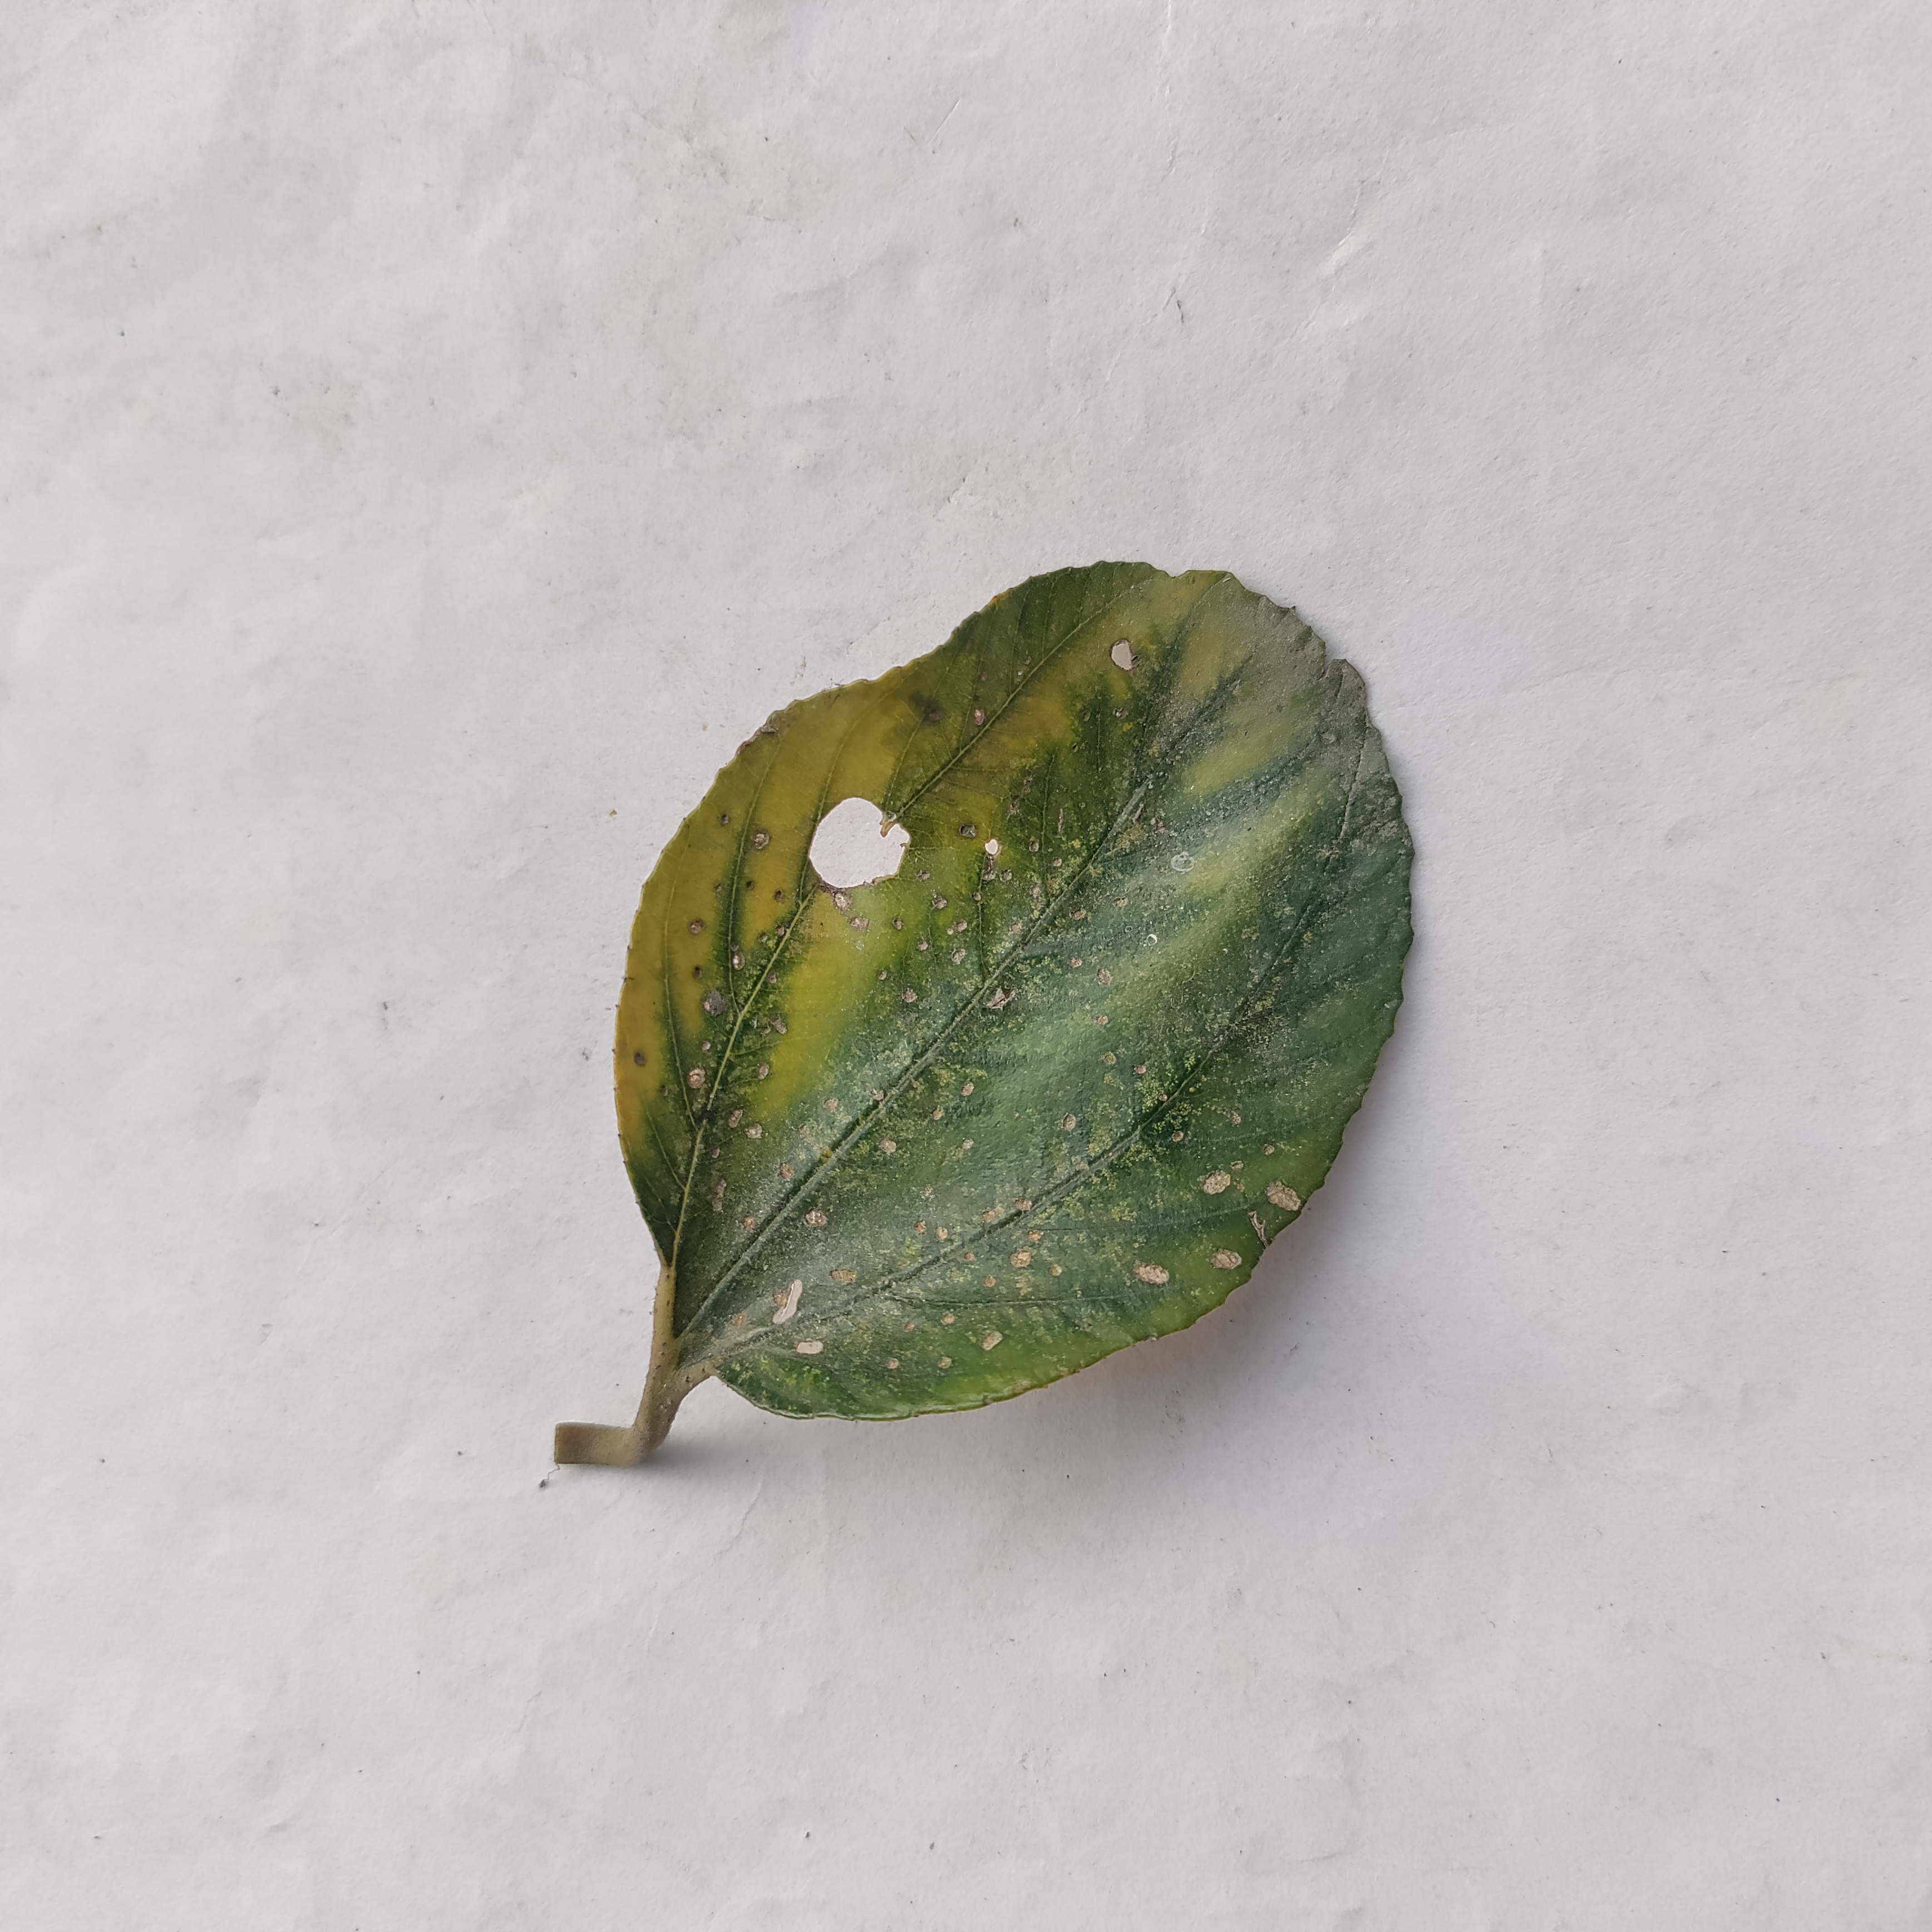
Label: Yellow